Othello (1951 film)

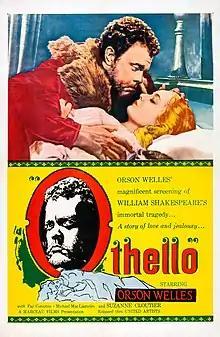
U.S. theatrical release poster (1955)

Othello (also known as The Tragedy of Othello: The Moor of Venice) is a 1951 tragedy directed and produced by Orson Welles, who also adapted the Shakespearean play and played the title role. Recipient of the Grand Prix du Festival International du Film (precursory name for the Palme d'Or) at the 1952 Cannes Film Festival, the film was distributed by United Artists when it was released in the United States in 1955. "Othello" was filmed on location over a three-year period in Morocco, Venice, Tuscany and Rome as well as at the Scalera Studios in Rome.